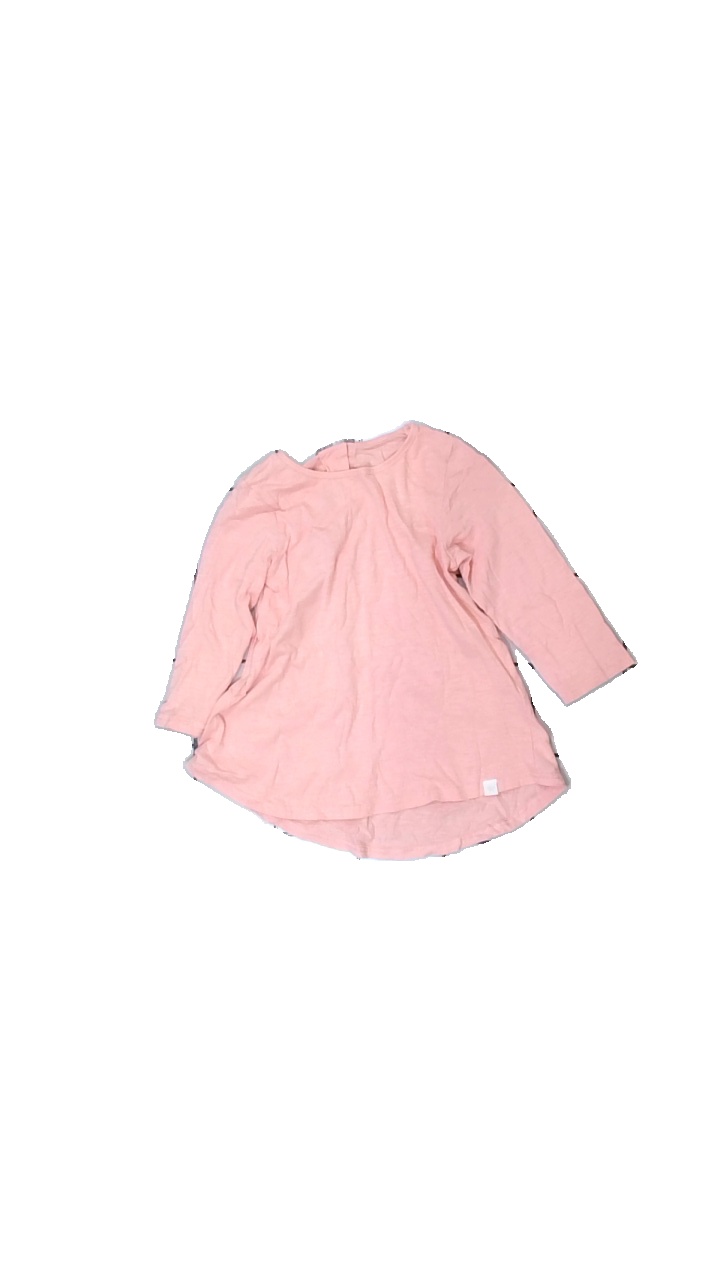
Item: Top (Children)
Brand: Lindex
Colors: Pink
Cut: Regular
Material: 100% cott
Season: All
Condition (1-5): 3
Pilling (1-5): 4
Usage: Export
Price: <50